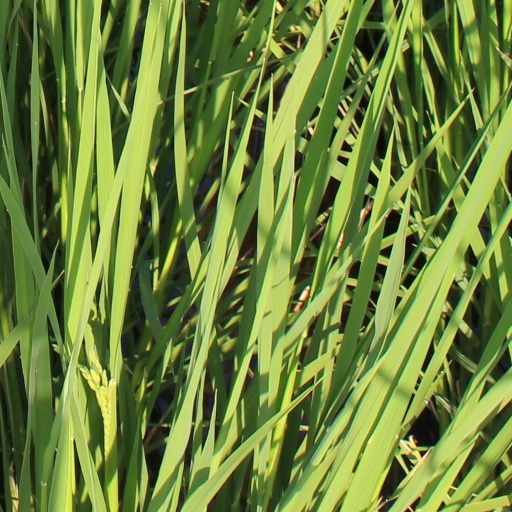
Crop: rice